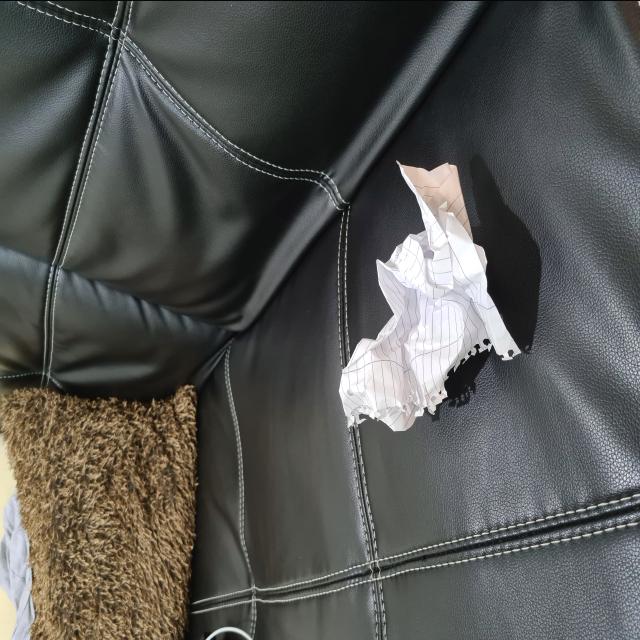
Label: tissues